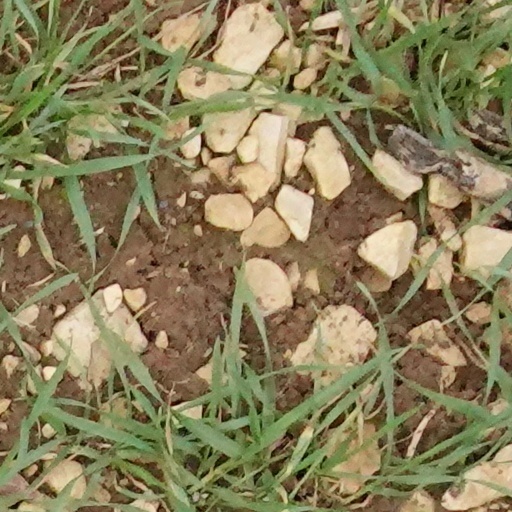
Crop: wheat